Alternate history

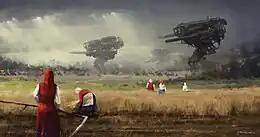
A painting by Jakub Różalski depicts an alternate history of the 1920s in Iron Harvest, in which rural peasants must contend with giant mechanical walking tanks.

Alternate history (also referred to as alternative history, allohistory, althist, or simply A.H.) is a subgenre of speculative fiction in which one or more historical events have occurred but are resolved differently than in actual history. As conjecture based upon historical fact, alternate history stories propose "what if?" scenarios about pivotal events in human history, and present outcomes very different from the historical record. Some alternate histories are considered a subgenre of science fiction, or historical fiction.